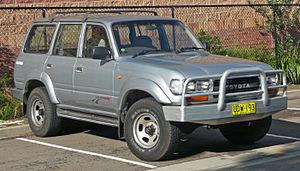
Le Toyota Land Cruiser Station Wagon est un véhicule tout-terrain construit par Toyota depuis 1966. Il s'agit de la version rallongée du Land Cruiser.